Mental Coach Jegal

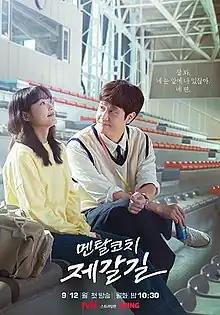
Promotional poster

Mental Coach Jegal is a 2022 South Korean television series starring Jung Woo in the title role, along with Lee Yoo-mi, Kwon Yul, Park Se-young, and Moon Yoo-kang. It aired on tvN from September 12 to November 1, 2022, every Monday and Tuesday at 22:30 (KST).